Snow washing

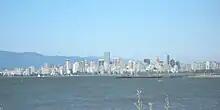
There are reports that many of the new houses bought in Vancouver are bought by anonymous foreigners as a way to evade taxes or do an end-around economic sanctions or launder money.

Snow washing refers to hiding illegitimate financial transactions often for purposes of tax evasion in Canada. The term is an amalgam of the words snow referring to Canada having cold snowy winters and washing referring to money laundering. It is easy under Canadian law to set up a company, even for a fee as low as C$200, while shielding the identities of the firm's real owners from the eyes of tax authorities. The global elite, as well as criminals and foreigners avoiding economic sanctions, can set up shell companies to "make suspect transactions seem legitimate" under the cover of Canada's reputation for fiscal integrity.